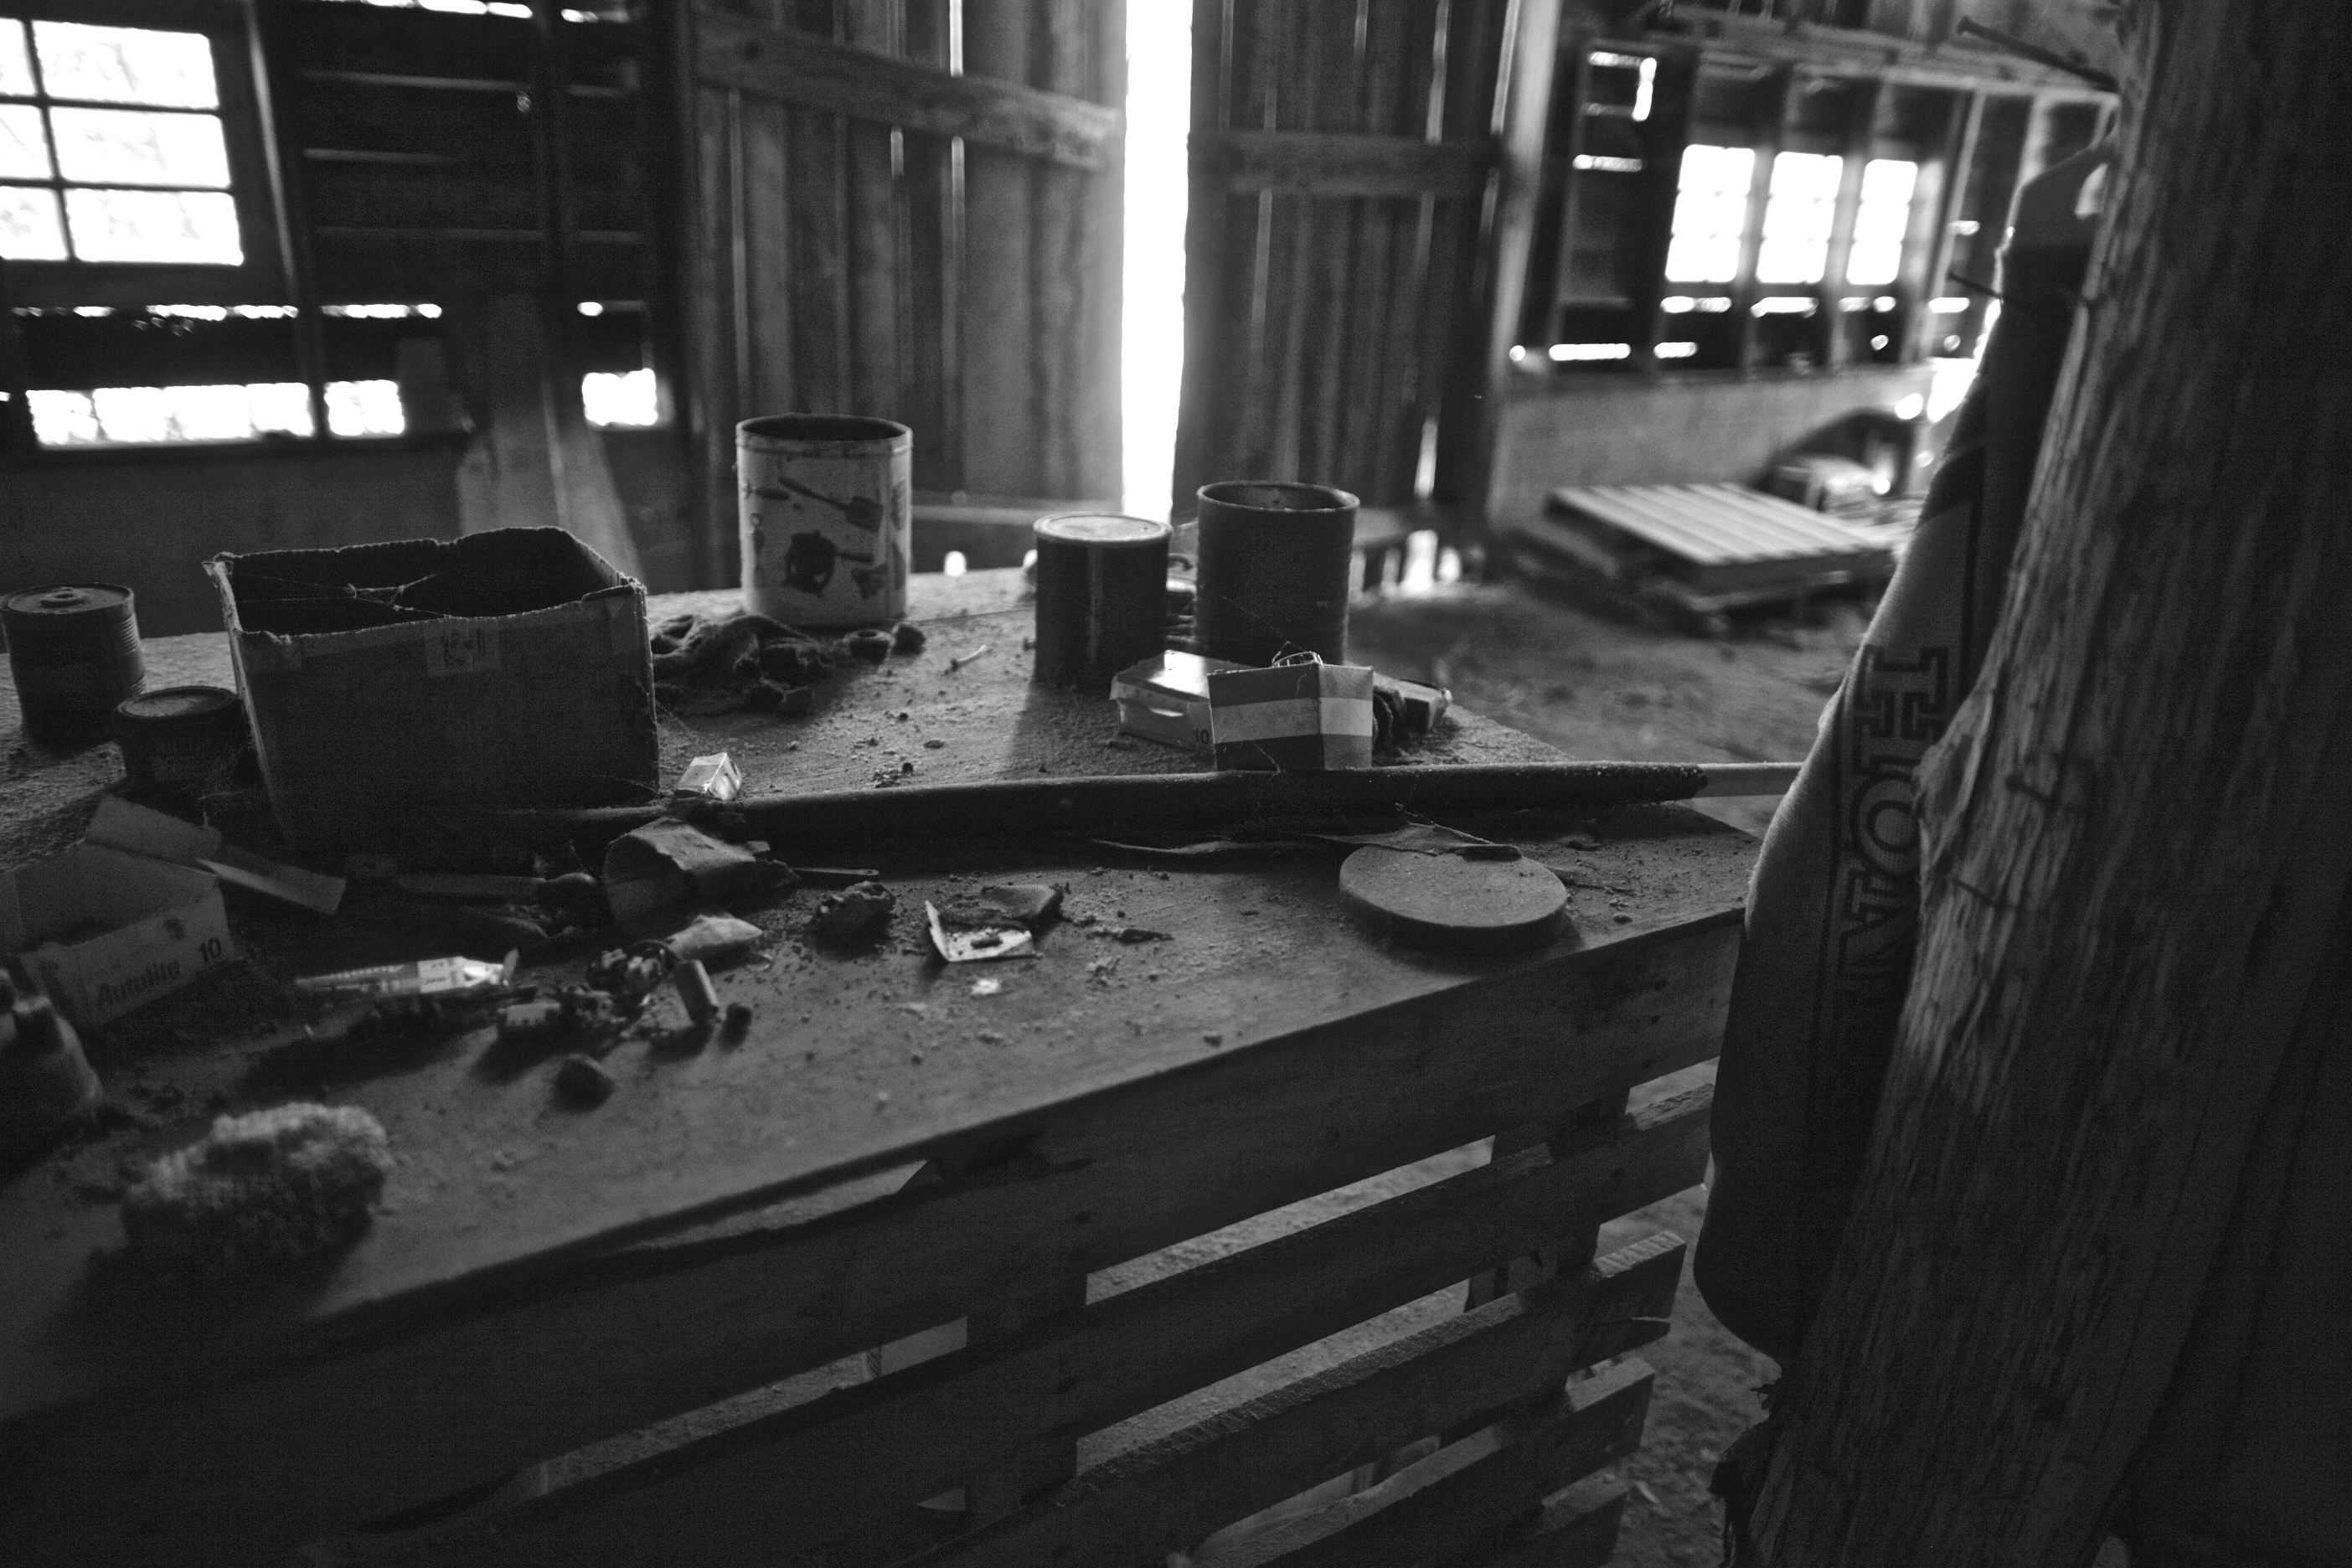
black and white, white, photography, house, darkness, black, room, monochrome, image, monochrome photography